HMCS Algonquin (R17)

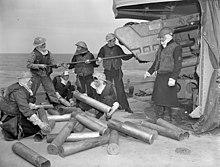
"Algonquin"s 4.7-inch gun crew during the Invasion of Normandy.

On 6 June 1944, "Algonquin" left the Solent at 06:45am as part of the assault fleet for Juno Beach, the Canadian sector of the invasion. After arrival, "Algonquin" began performing her gunfire support mission, firing at her first target; a pair of guns located behind houses west of Saint-Aubin-sur-Mer. Following their destruction, "Algonquin" shifted to destroying houses harbouring snipers along the Nan Red sector. By mid-morning, "Algonquin" fired only intermittently and the destroyer's gunfire was controlled from shore-based army observers. Around 10:00am, "Algonquin" was called upon to take out a battery of three guns inland from Courselles. The destroyer spent the rest of the time with the invasion fleet on D-day moving around and coming under air attack.